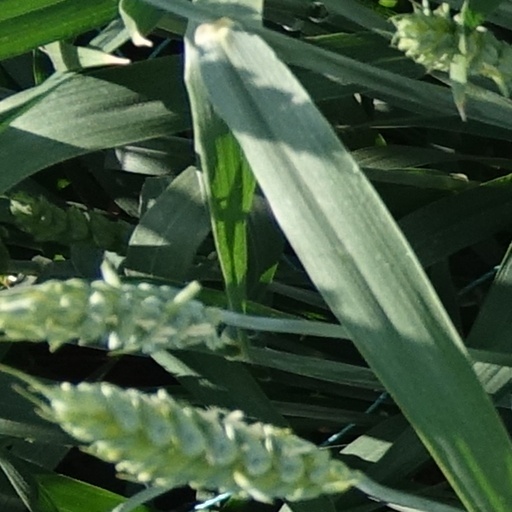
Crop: wheat